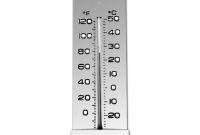
Thermometer 10" Deluxe ABS -
Thermometer for a pool or hot tub.
Brand: GBI Pool Services Inc.
Category: Home & Garden > Pool & Spa > Pool & Spa Accessories